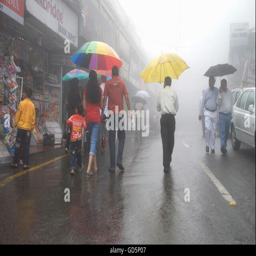
people on a rainy day